Answer in natural language. How many DiningTables are visible in the scene? Choose between the following options: 2, 4, 0, 3 or 1
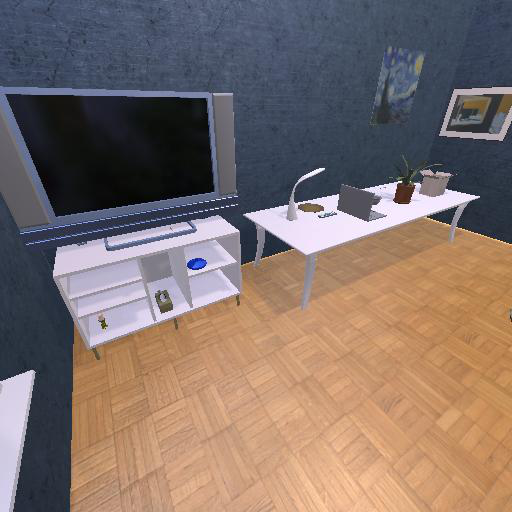
<answer>1</answer>